Brattleboro Downtown Historic District

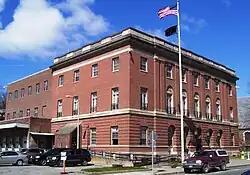
Post office and courthouse

The Brattleboro Downtown Historic District encompasses most of the central business district of the town of Brattleboro, Vermont. Extending along Main Street between Whetstone Brook and a junction with Pultney Road and Linden and Walnut Streets, this area includes many of the town's prominent civic and institutional buildings. The area's development took place primarily in the 19th century, with surviving buildings from both the 18th and early 20th centuries. The district was listed on the National Register of Historic Places in 1983, and was enlarged in 2004 to include Plaza Park and the Holstein Building on the south side of Whetstone Brook.